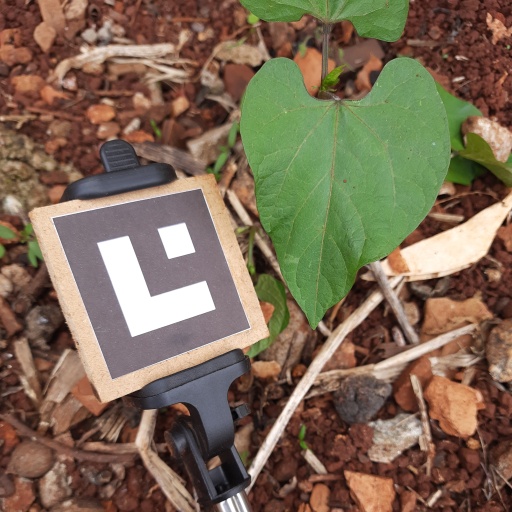
Observations: wavy surface, no eating holes, with soild dust, under shade